Describe the emotion expressed in this image:  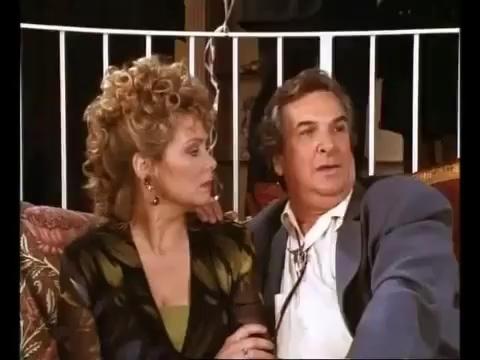
This person displays Suffering, valence and arousal with low intensity.